Robert Snodgrass

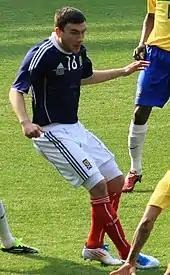
Snodgrass playing for Scotland in 2011

Snodgrass played for the Scotland under-19, under-20 and under-21 teams. He was part of the squad that reached the final of the 2006 European Under-19 Championships in Poland, although Snodgrass was suspended for the final itself. Snodgrass also played for Scotland under-20 in the 2007 FIFA U-20 World Cup in Canada It was his form in this tournament that led to Barcelona showing interest in Snodgrass.